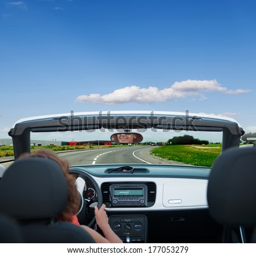
woman driving a car on the paved country road